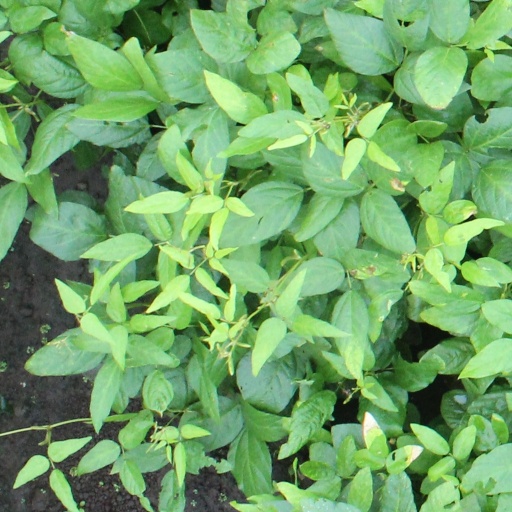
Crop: soybean